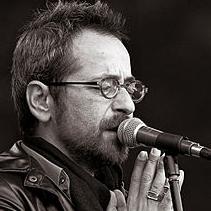
Age: 42